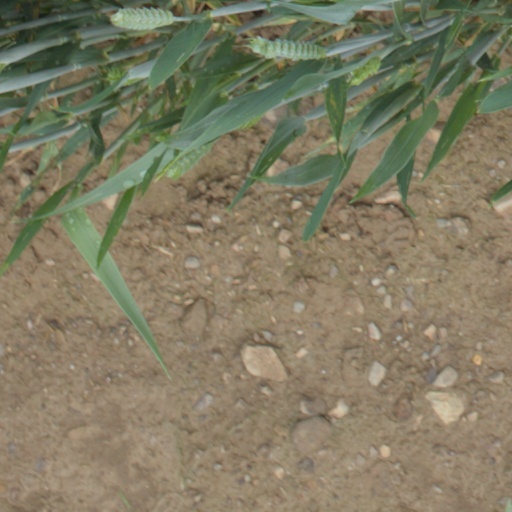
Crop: wheat